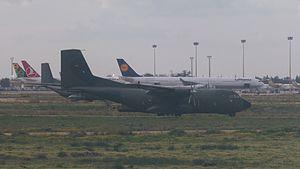
La première guerre civile libyenne, ou révolution libyenne, est un conflit armé issu d'un mouvement de contestation populaire, assorti de revendications sociales et politiques, qui s'est déroulé entre le 15 février 2011 et le 23 octobre 2011 en Libye. Il s'inscrit dans un contexte de protestations dans les pays arabes et est à l'origine de l'intervention militaire internationale de 2011 en Libye.